Théodore Rousseau

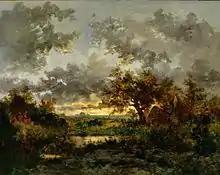
"The Charcoal Burner's Hut", c. 1850, Dallas Museum of Art

He had exhibited six works in the Salons of 1831, 1833, 1834 and 1835, but in 1836 his great work "Paysage du Jura" ["La descente des vaches"] was rejected by the Salon jury. He sent a total of eight further works to the Salon between 1836 and 1841; and yet none of them were accepted. Thereafter, he ceased sending work to the Salon until 1849, when all three of his submissions were accepted.